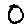
Label: 0